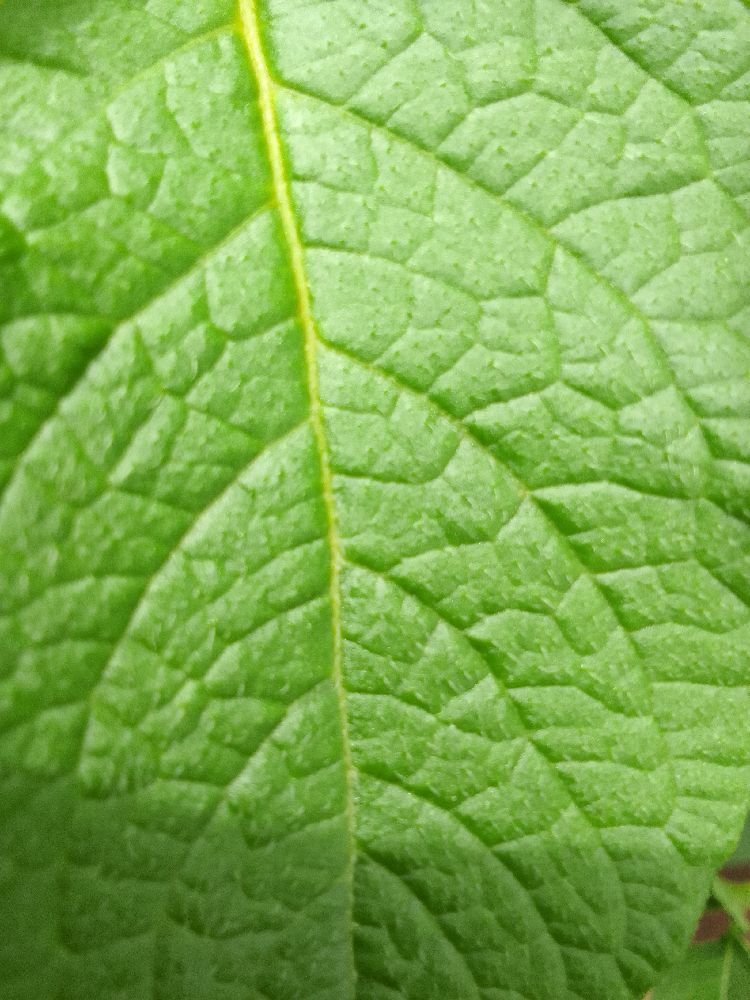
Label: Healthy